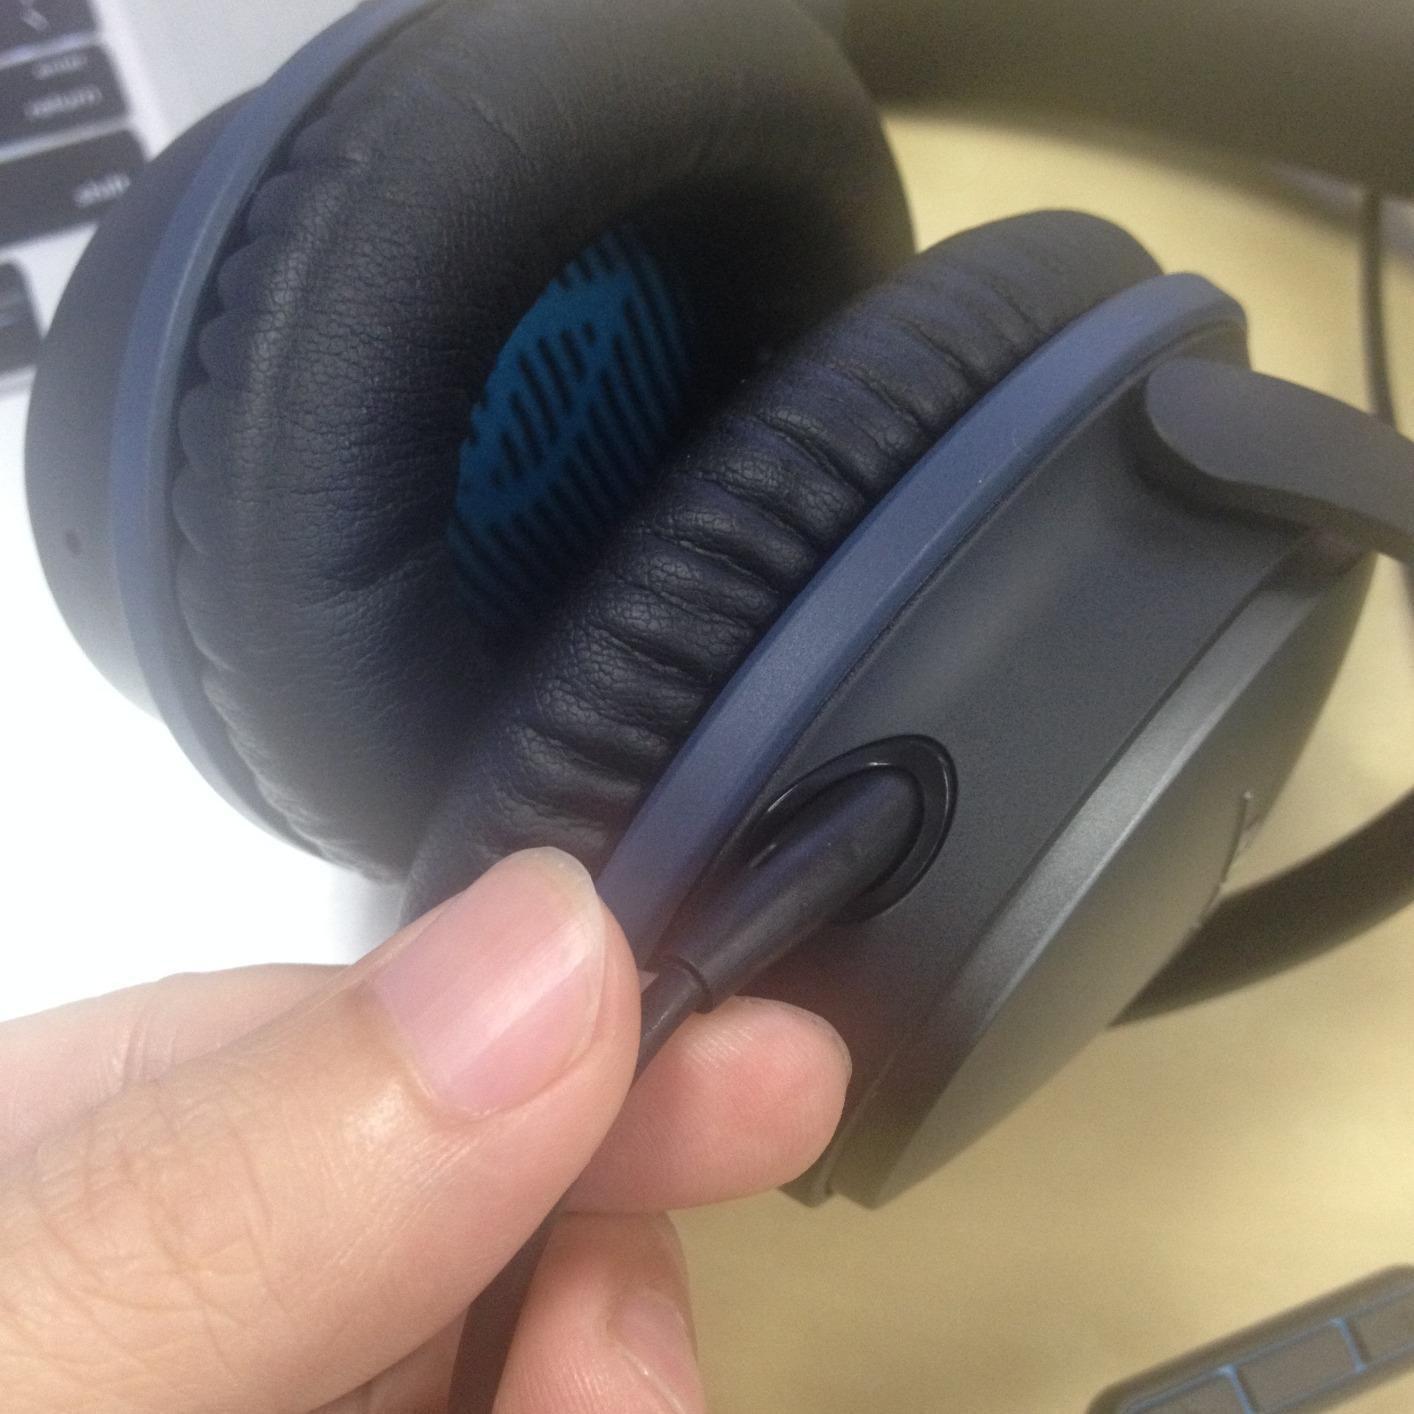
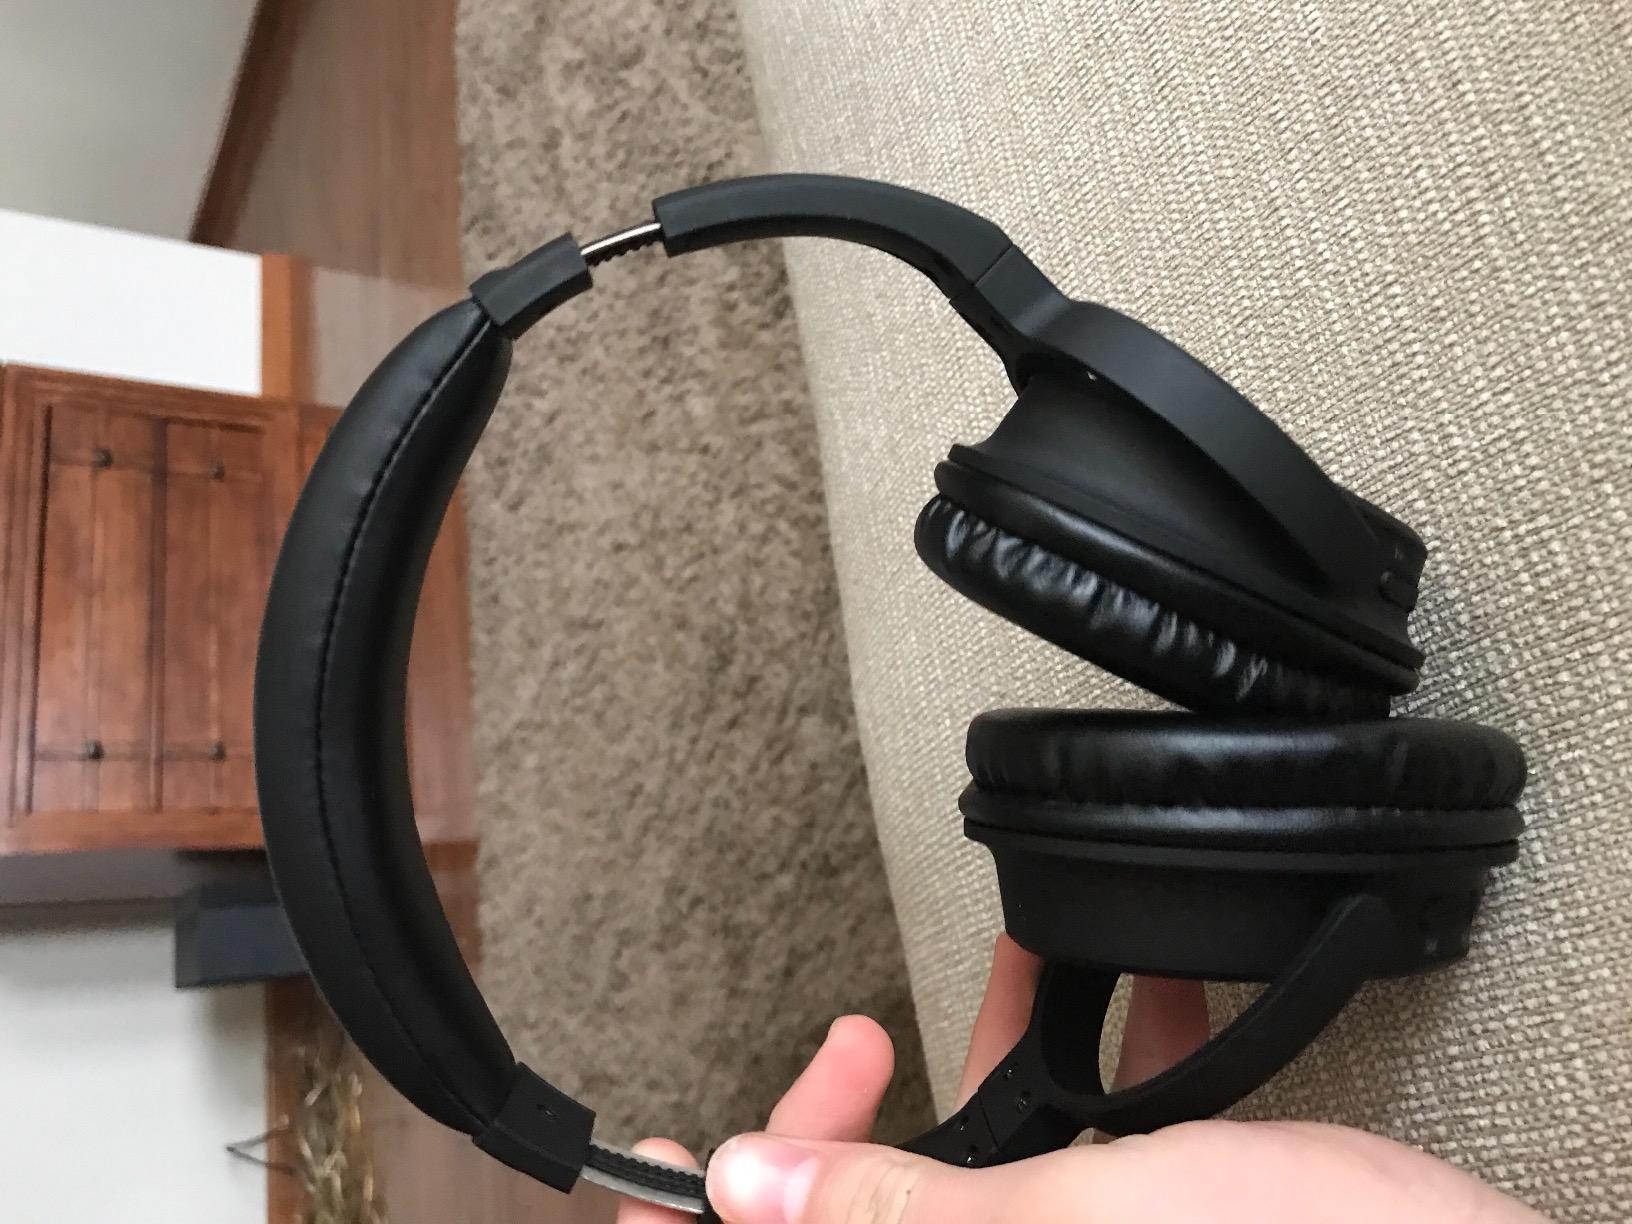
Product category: headphones
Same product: no